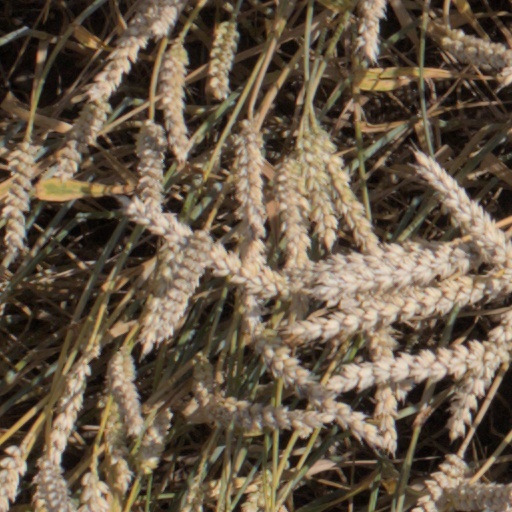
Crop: wheat